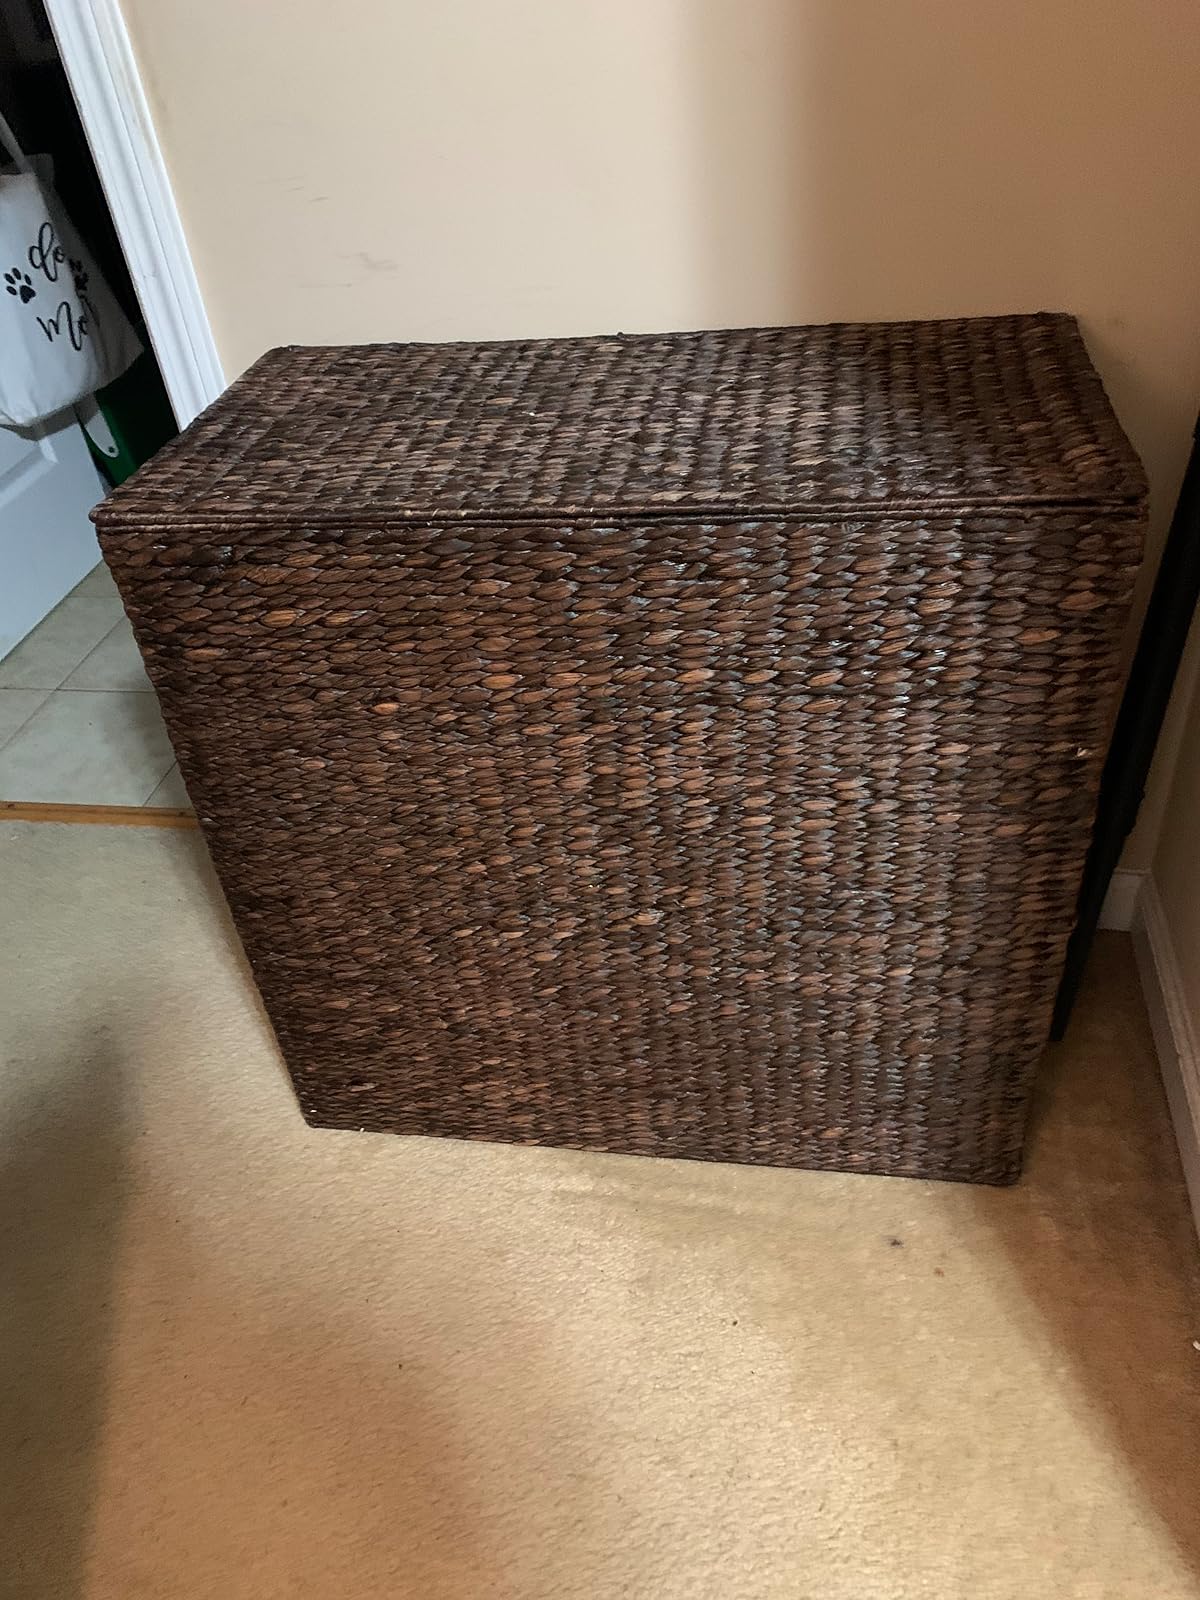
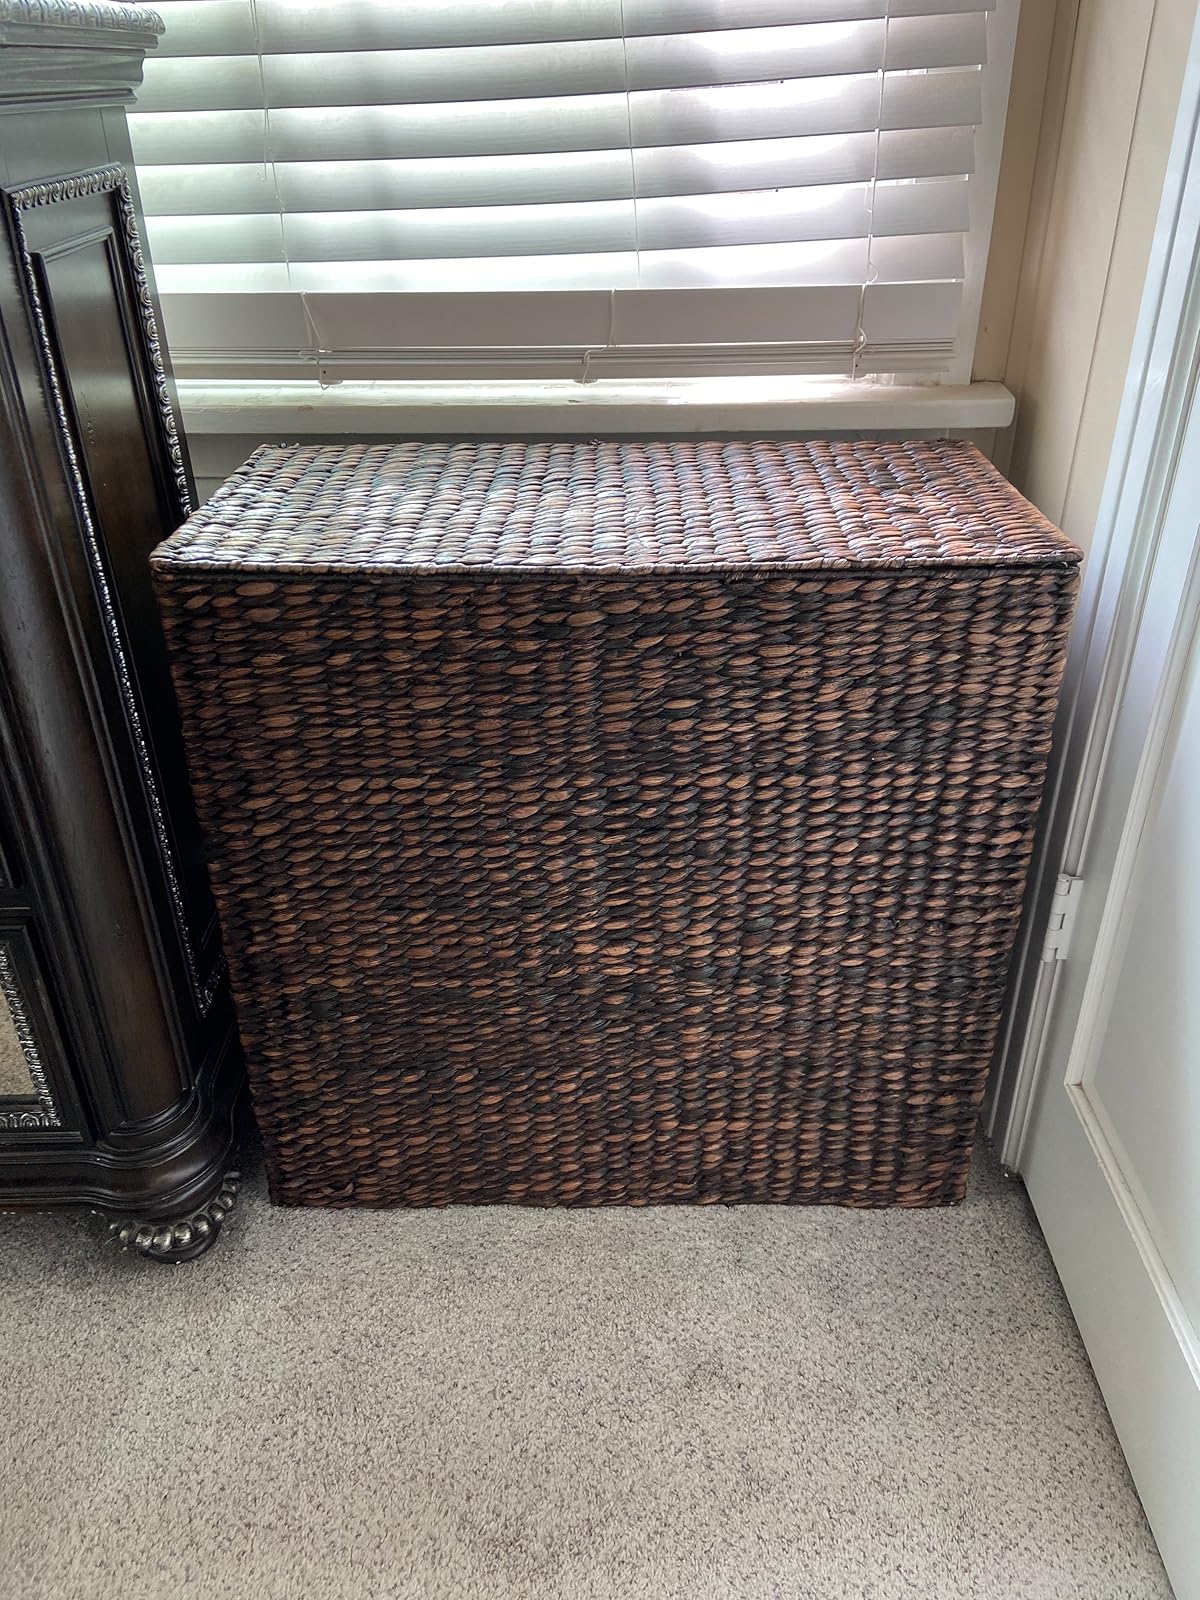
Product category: items_hamper
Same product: yes